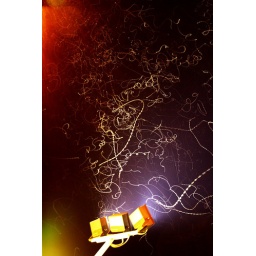
These are night bugs flying in the light beam of a street lamp.